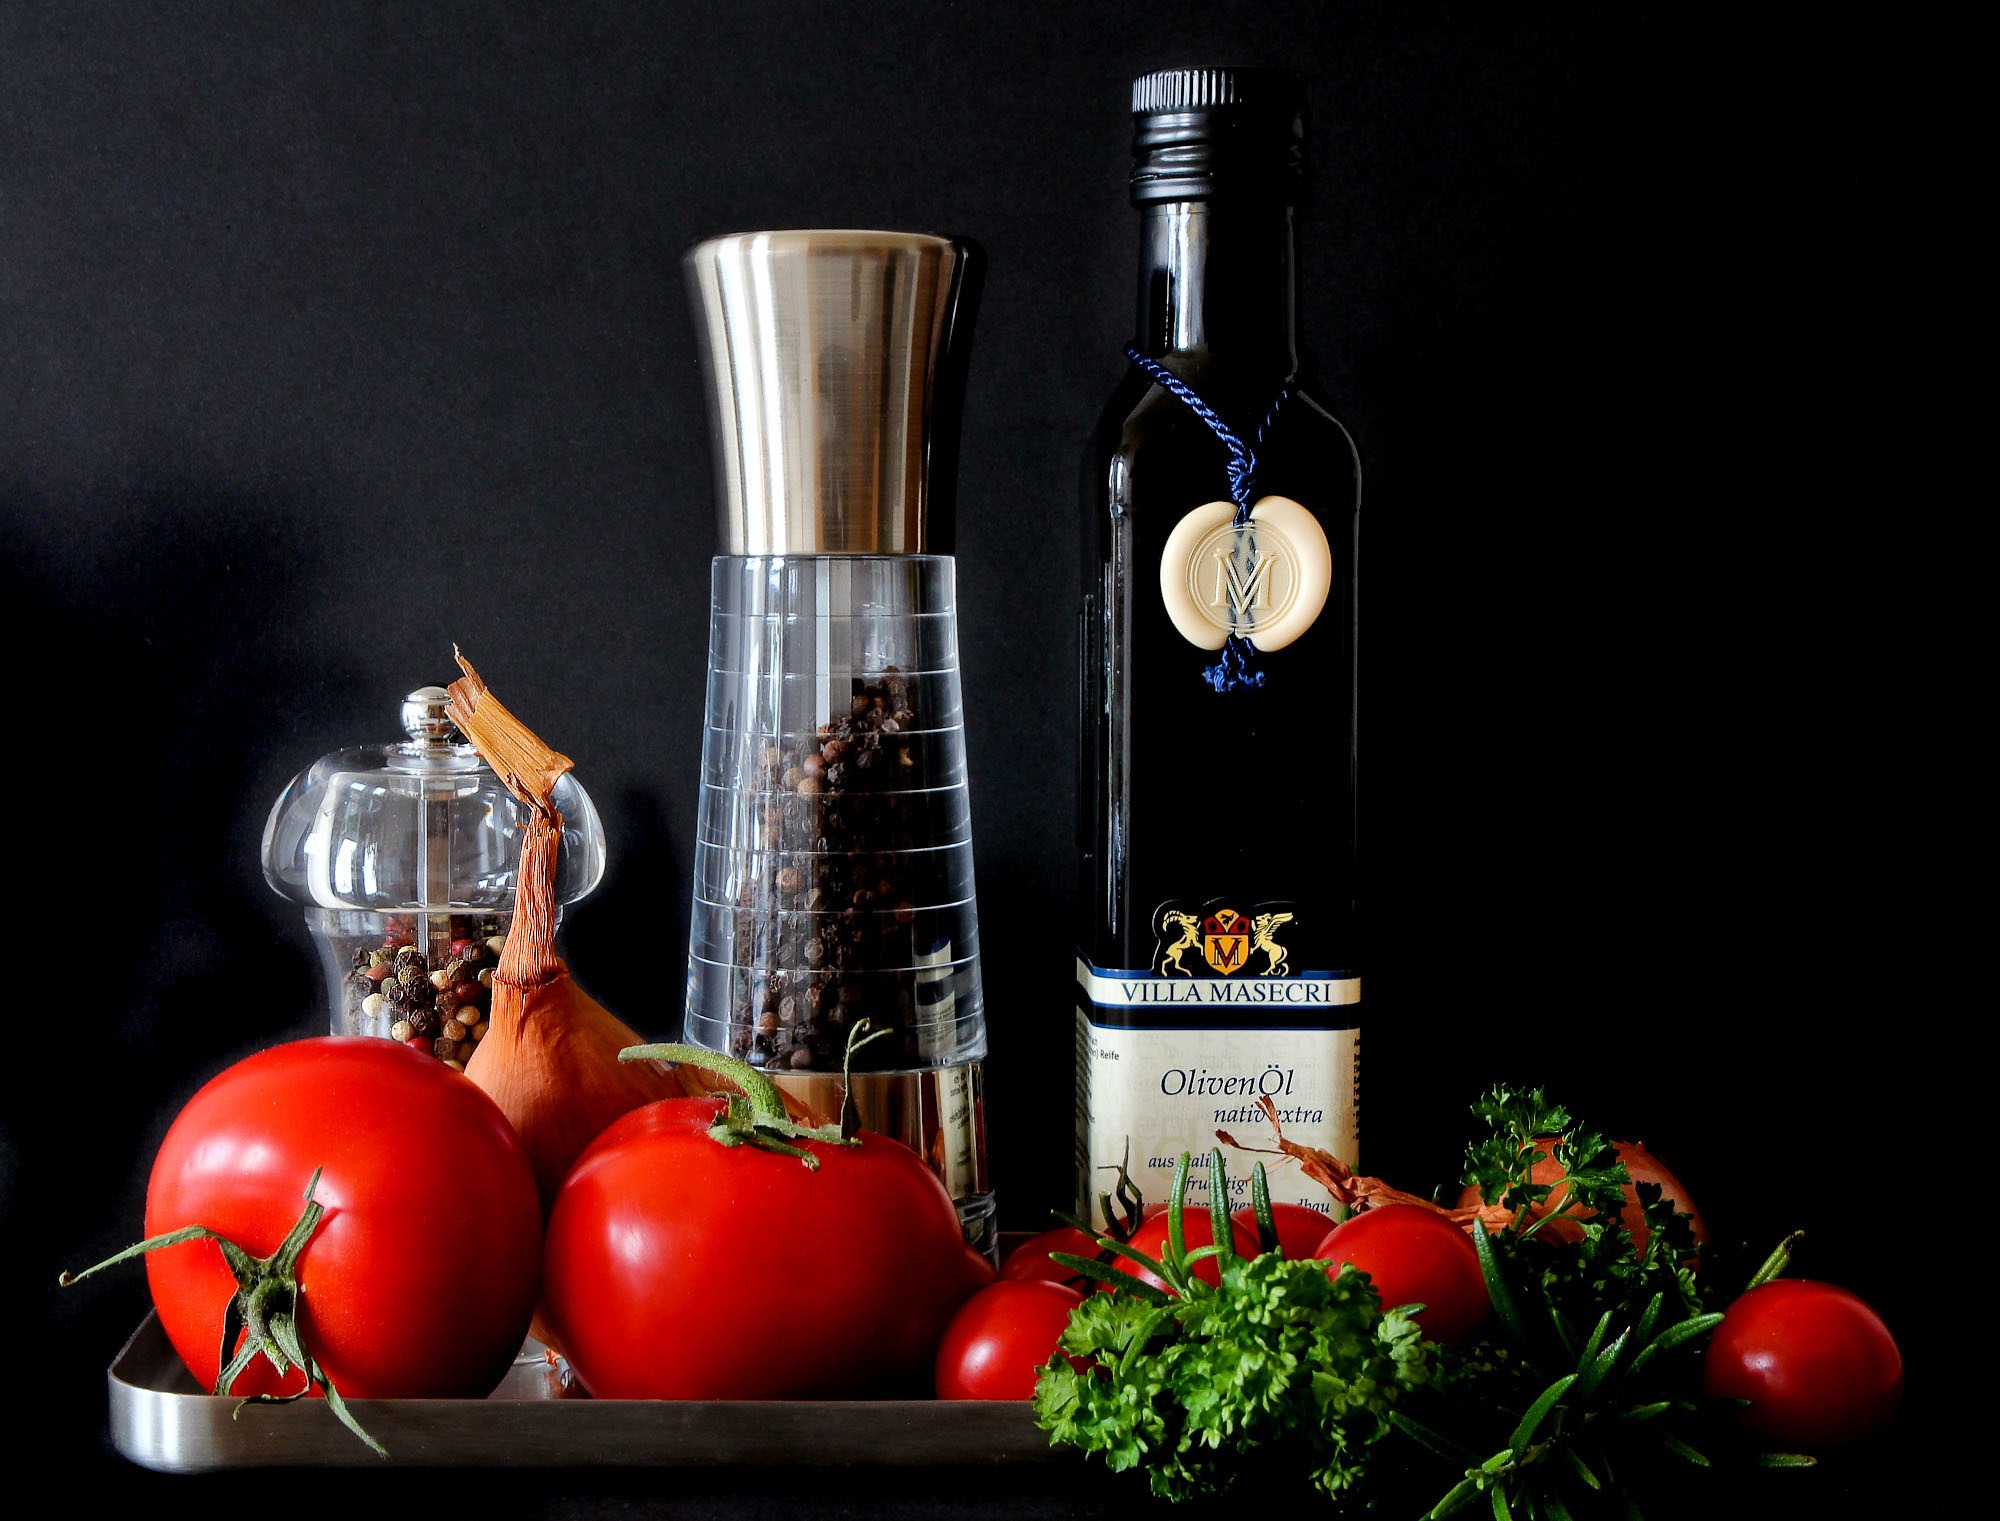
fruit, food, mediterranean, pepper, spice, red, produce, drink, eat, still life, cook, glass bottle, tomatoes, liqueur, olive oil, herbs, ingredients, still life photography, distilled beverage